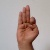
The image shows a hand gesture representing the letter 'F' in Indian Sign Language.